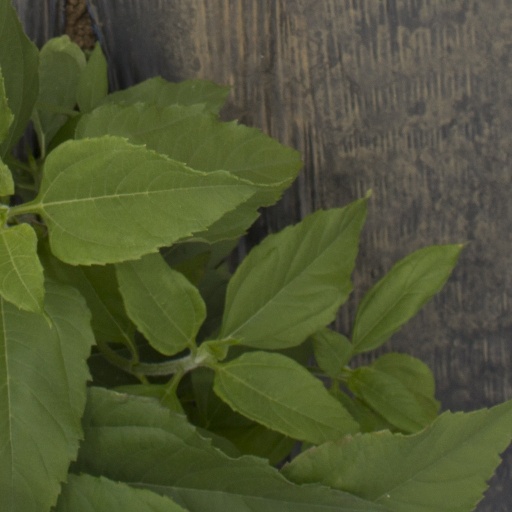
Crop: Jerusalem artichoke